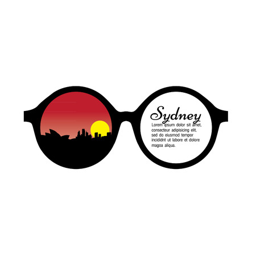
filming location in the glasses